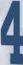
Number: 4